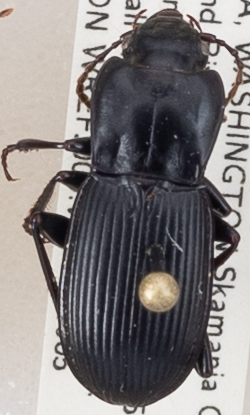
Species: Pterostichus herculaneus
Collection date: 2018-06-05
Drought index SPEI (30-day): -2.09
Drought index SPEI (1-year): -0.432
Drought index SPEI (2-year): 0.71